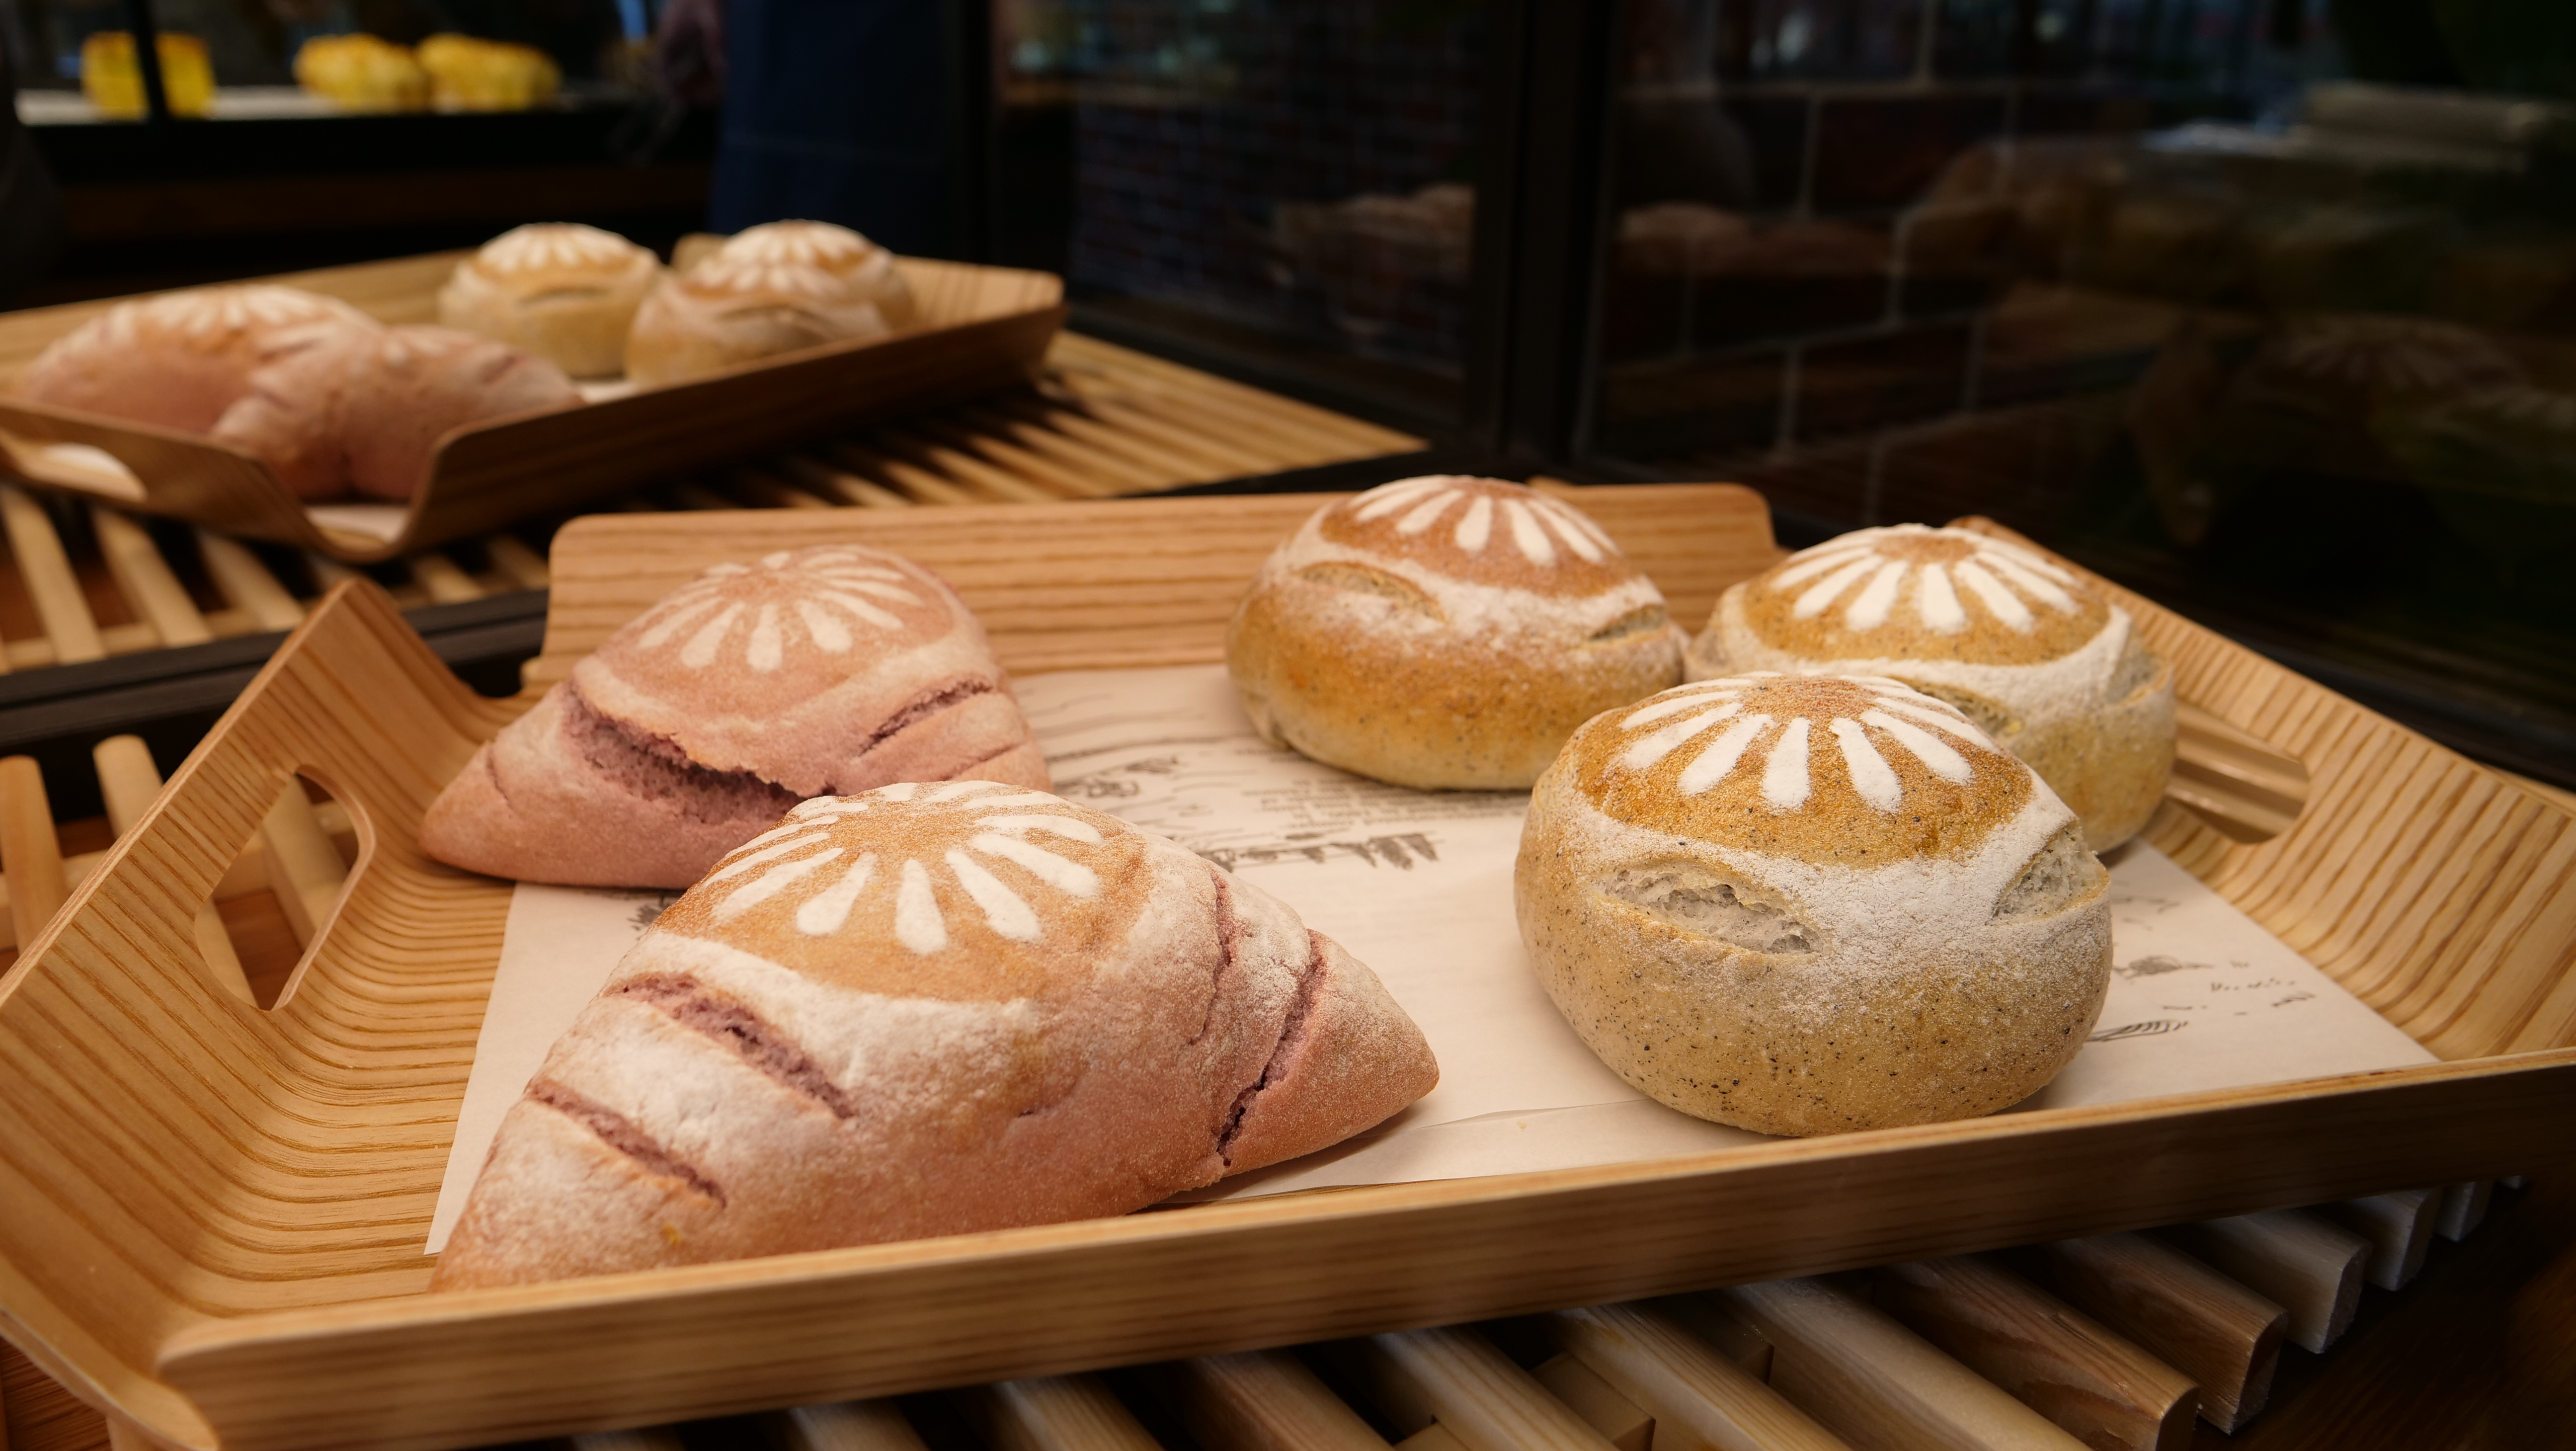
delicious food, bakery, baked goods, baking, bread, food, finger food, pastry, dish, bun, american food